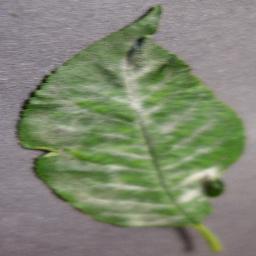
Label: Cherry___Powdery_mildew